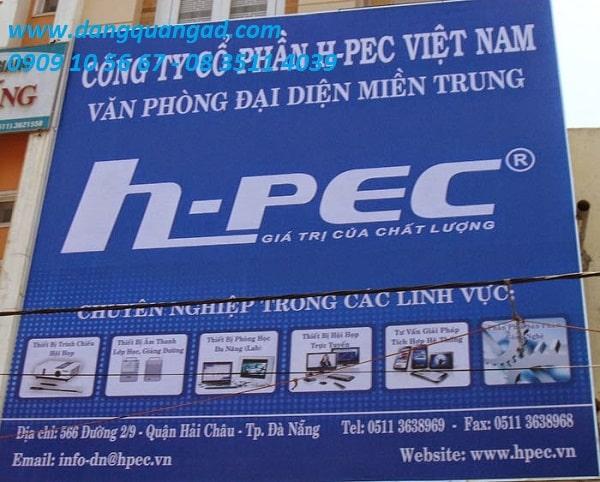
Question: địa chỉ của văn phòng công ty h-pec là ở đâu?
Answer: văn phòng có địa chỉ là 566 đường 2/9, quận hải châu, thành phố đà nắng